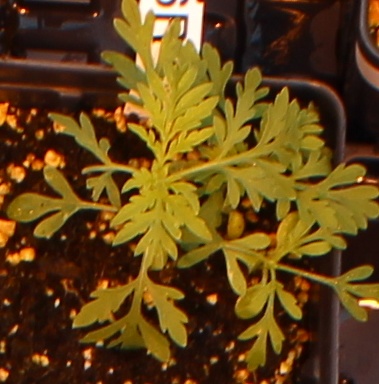
Label: Ragweed